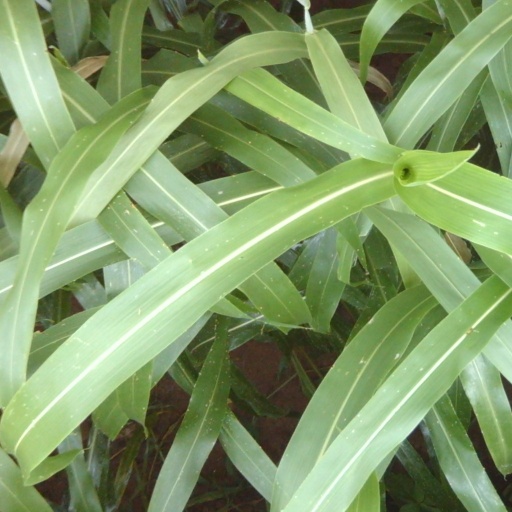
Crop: sorghum